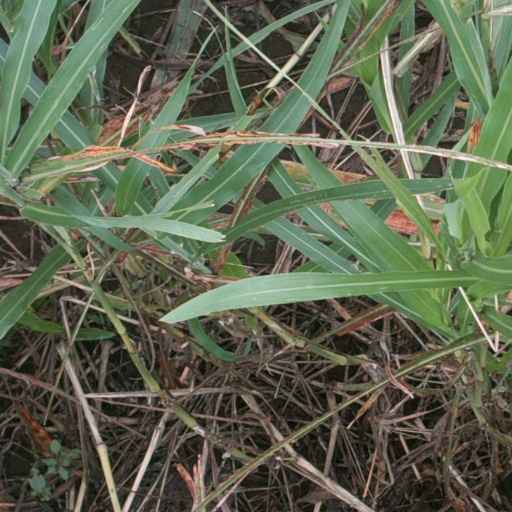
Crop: sorghum